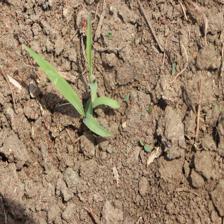
Label: Sorghum